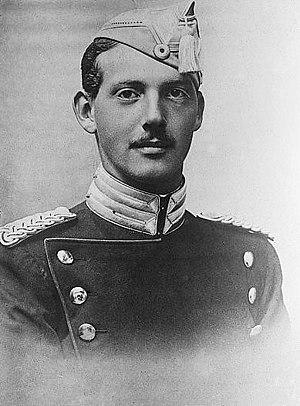
Aage Christian Alexandre Robert de Danemark, prince de Danemark puis comte de Rosenborg, est un militaire ayant servi l'armée française.
La descendance de Christian IX désigne ici l'ensemble des nombreux descendants du roi de Danemark Christian IX, et de son épouse Louise de Hesse-Cassel.